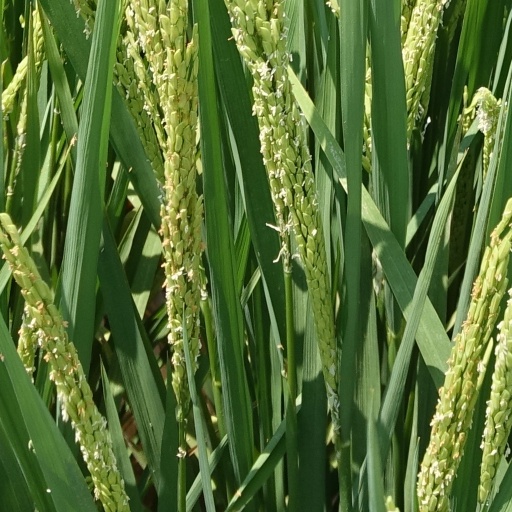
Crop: rice